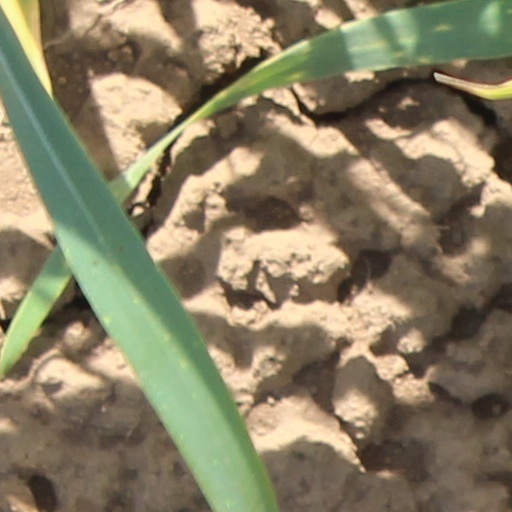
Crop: wheat